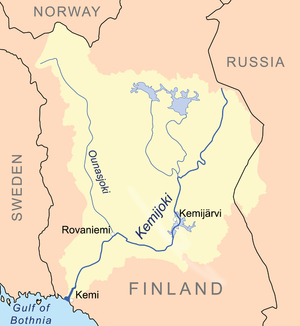
Le Kemijoki est le plus long fleuve de Finlande et il a son embouchure en mer Baltique.
L'Ounasjoki est une rivière de Finlande en région Laponie et le principal affluent de la Kemijoki, qu'il rejoint à Rovaniemi.